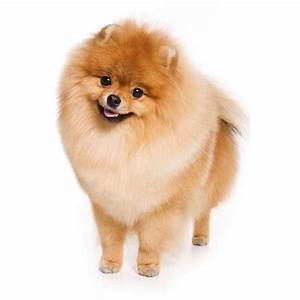
Label: cane